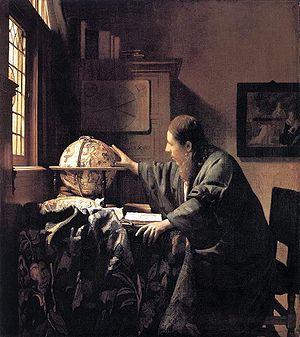
En droit fiscal français, la dation en paiement permet de s'acquitter de certaines de ses obligations fiscales par la cession d'un objet artistique ou historique, d'un immeuble ou d'une parcelle susceptible d'être incorporée au domaine forestier de l'État. Elle vise au premier chef les droits de succession : elle a été utilisée par exemple lors des successions de Matisse, Picasso, Cézanne et Chagall. Elle a ensuite été étendue aux droits sur les mutations à titre gratuit entre vifs, aux droits de partage et à l'impôt de solidarité sur la fortune, mais est exclue pour le paiement de l'impôt sur le revenu. Ce règlement est subordonné à l'agrément de l'État. C'est l'un des principaux modes d'enrichissement des collections publiques.
Johannes ou Jan Van der Meer, dit Vermeer ou Vermeer de Delft, baptisé à Delft le 31 octobre 1632, et inhumé dans cette même ville le 15 décembre 1675, est un peintre baroque néerlandais.
Le département des Peintures est l'un des huit départements qui composent le musée du Louvre. Il s'agit d'une des plus importantes et des plus célèbres collections du monde. Les collections du département des peintures sont spécialisées dans l'art européen du XIIIᵉ à la fin du XIXᵉ siècle. Cependant, à l'exception de la donation Hélène et Victor Lyon, l'essentiel des œuvres datant d'après 1848 sont exposées au musée d'Orsay. On peut noter que les peintures d'autres époques sont rattachées à d'autres départements. Par exemple, le département des Antiquités égyptiennes possède des peintures coptes.